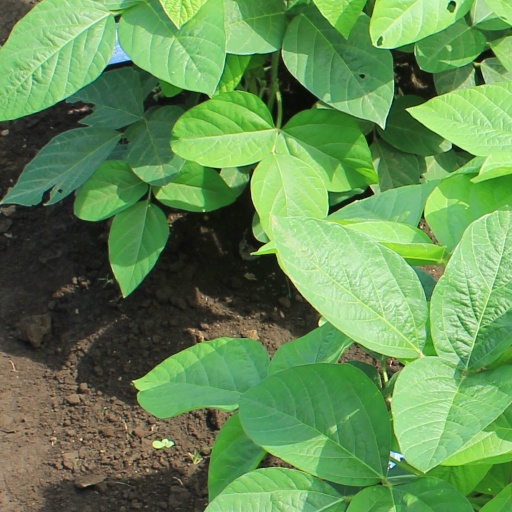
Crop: soybean